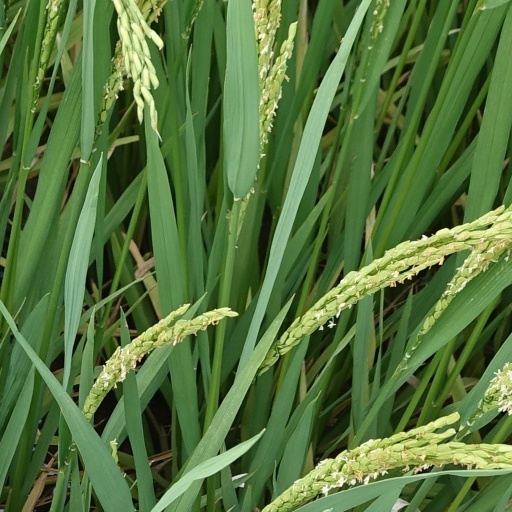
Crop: rice